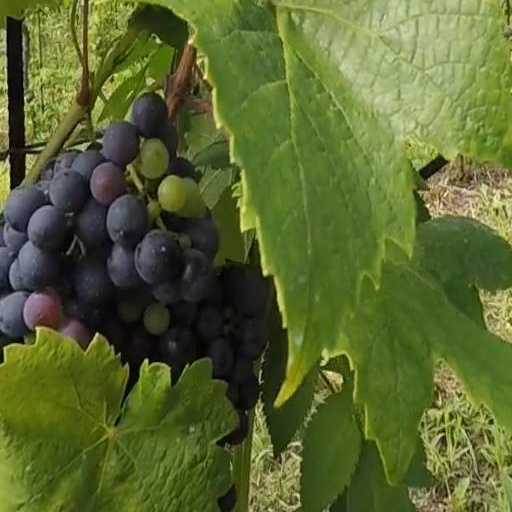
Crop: grape